I Can't Stand It!

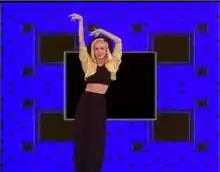
Nancy Coolen in the official video of "I Can't Stand It".

There were two different music videos for the single albeit had the same setting (set outside a church with a Cadillac parked in front of it). The original hip-house version features Fixxit, Coolen and the dancers along with additional female dancers. When it later released internationally as a single it was redone with Hollywood as the featured rapper in place of Fixxit. Even the scene where the Cadillac's owner pushed aside the rappers was altered; Fixxit riding off in a bike, Hollywood in a car in need of gasoline. The video's song and message also featured the image and quotes of Nelson Mandela flashing in the song break.